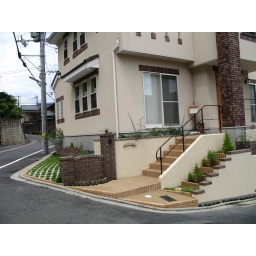
A posh house down the road in the other direction from the Kinkakuji